Don McFadyen

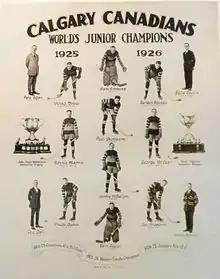
The 1926 Calgary Canadians. McFayden is in the middle column, third from top.

Donald Phillip McFadyen (March 24, 1907 – May 26, 1990) was a Canadian ice hockey player who played 164 games in the National Hockey League with the Chicago Black Hawks from 1932 to 1936. He won the Stanley Cup with Chicago in 1934. McFadyen was born in Crossfield, Alberta